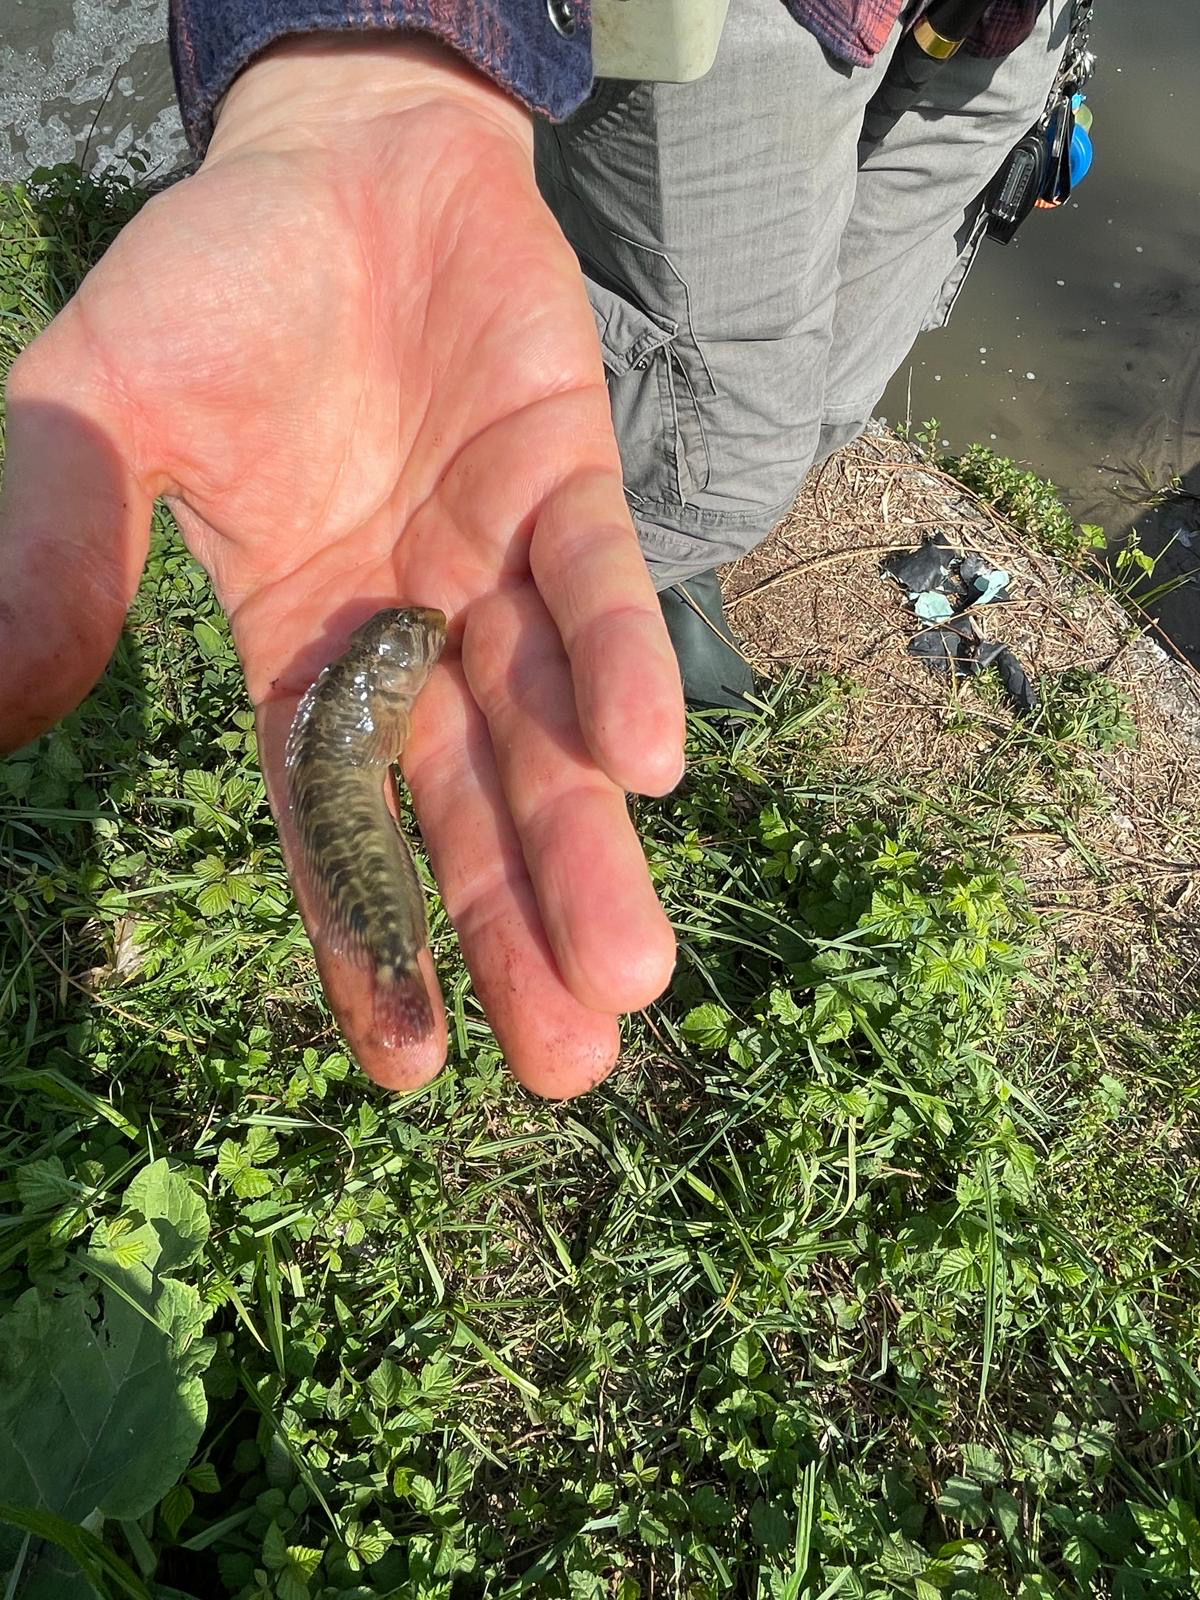
fish (species not among the labelled classes)